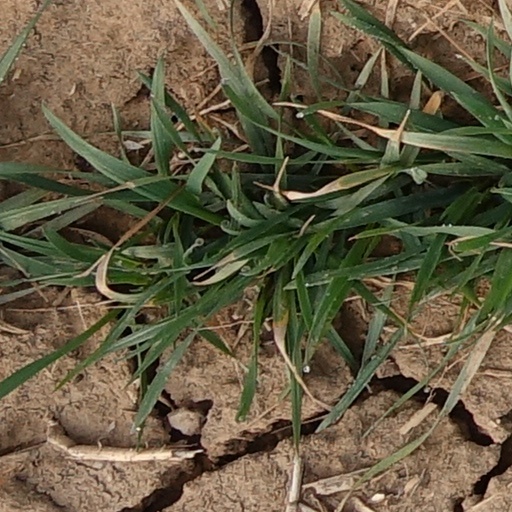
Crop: wheat